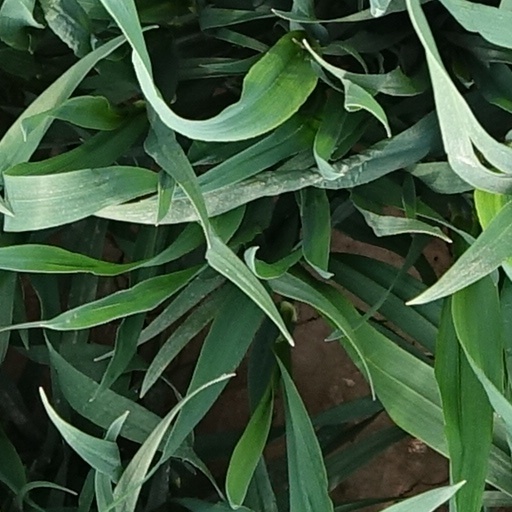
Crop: wheat